Connie Britton

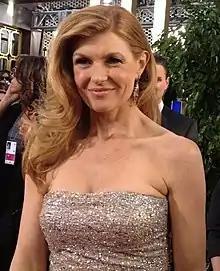
Britton in 2013

Connie Britton (born Constance Elaine Womack; March 6, 1967) is an American actress. Her accolades include nominations for five Primetime Emmy Awards and two Golden Globe Awards. She gained prominence for her roles in the television series "Spin City" (1996–2000), "The West Wing" (2001), and "24" (2006). Further recognition came for starring as Tami Taylor in "Friday Night Lights" (2006–2011), Vivien Harmon in "" (2011), and Rayna Jaymes in "Nashville" (2012–2018). Her other television projects include "Dirty John" (2018–2019), "The White Lotus" (2021), and "Zero Day" (2025).